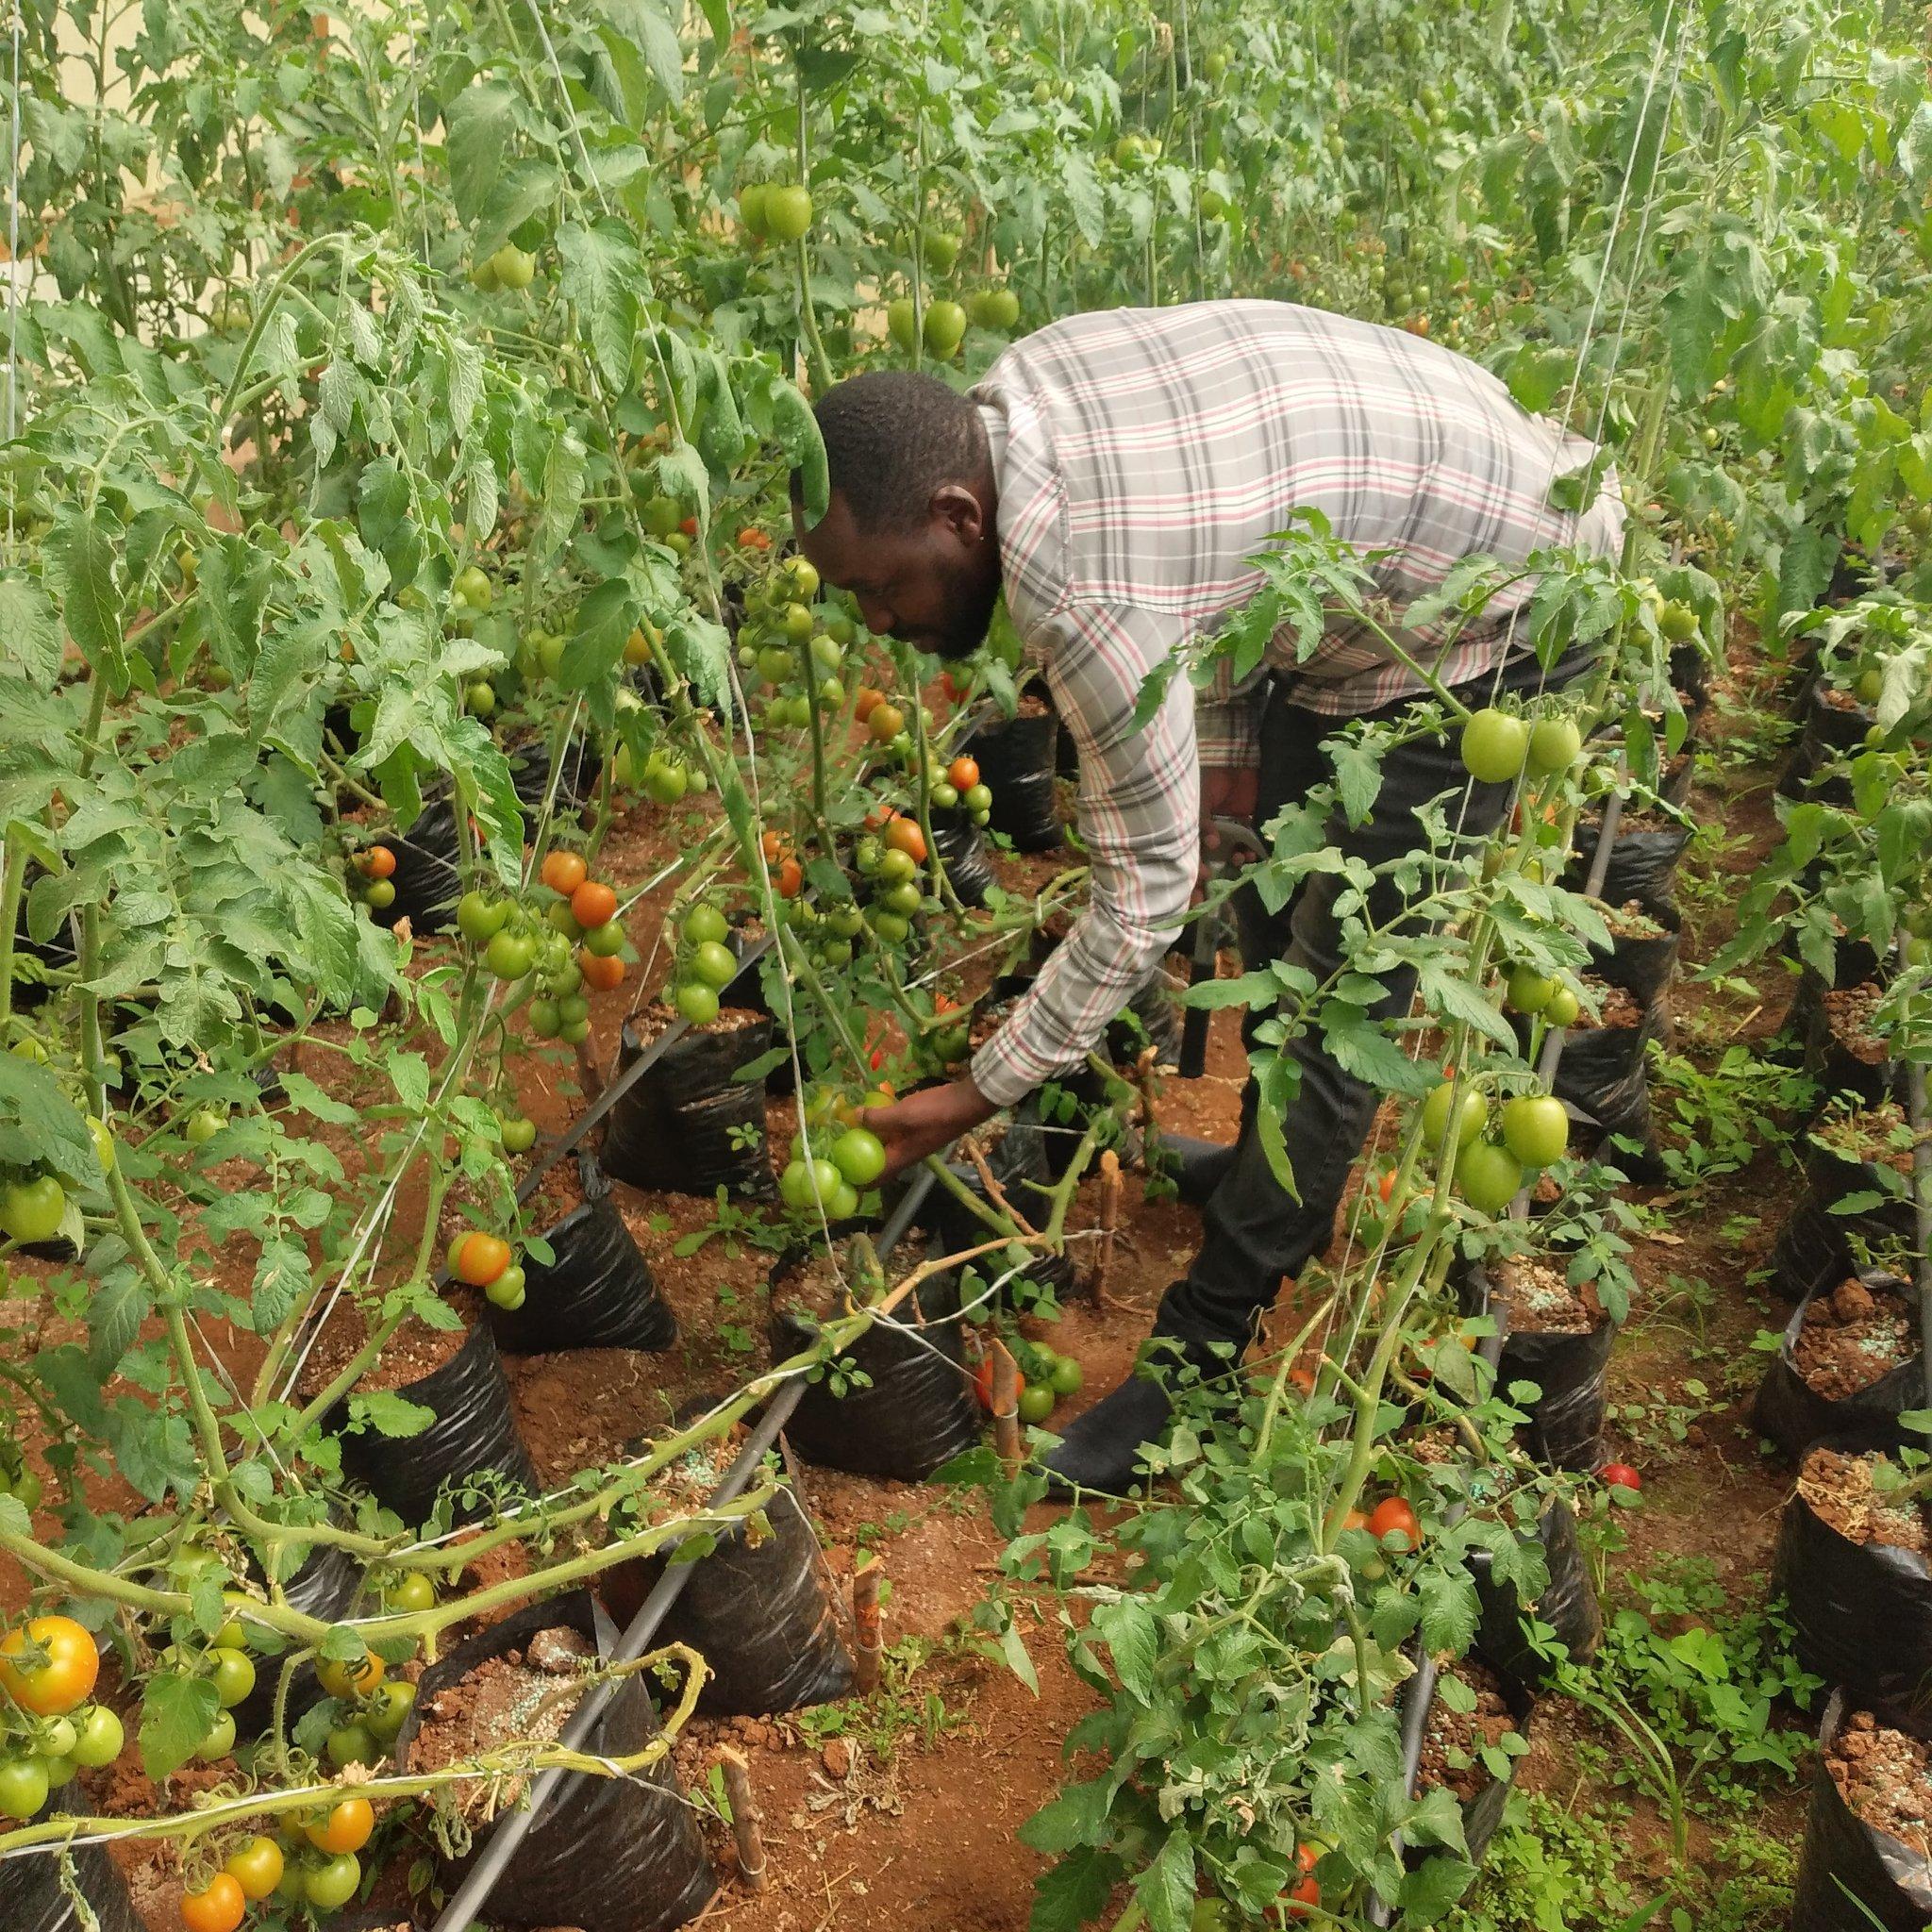
Mkulima aliyepo katika eneo la bustani ama kitalu kilichopandwa miche iliyoota na kuchipua kwa rangi ya kijani kibichi na kutoa matunda mfano wa nyanya, ikiashiria kuwa ni eneo litumikalo kwa ajili ya shughuli za kilimo.